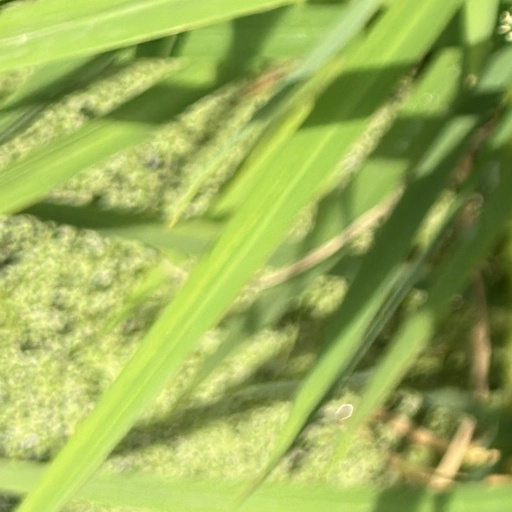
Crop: rice